WTTG

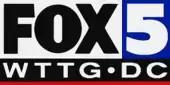
WTTG's station logo from 1997 to 2006.

Metromedia owned the station until 1986 when Rupert Murdoch, after buying 20th Century Fox, purchased the Metromedia television stations to form the nucleus of the Fox network. WTTG became one of Fox's six original owned-and-operated stations when the network launched on October 9, 1986, all the while retaining consistently high ratings, a rarity for a Fox station in its early years of operation at the time, and continuing to easily out-rate WDCA and new competitor WCQR (channel 50, now WDCW). Initially, its programming was similar to what it had run as a true independent station, since Fox only programmed for a few hours on weekends in its early years (the network would not have a full seven-day schedule worth of programs until 1993).